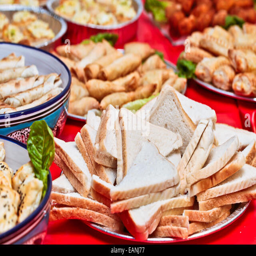
buffet of middle eastern food at a party